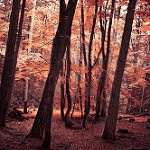
Label: images